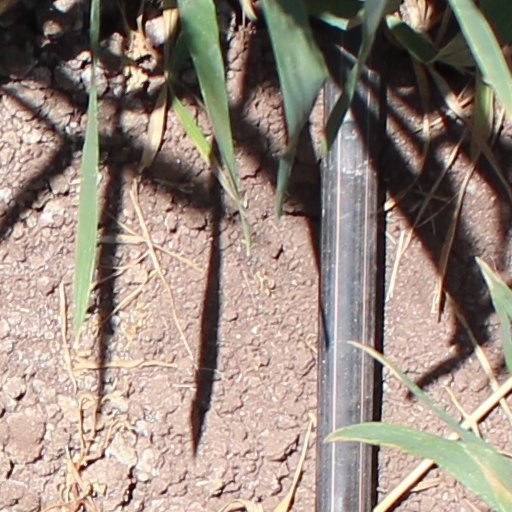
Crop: wheat